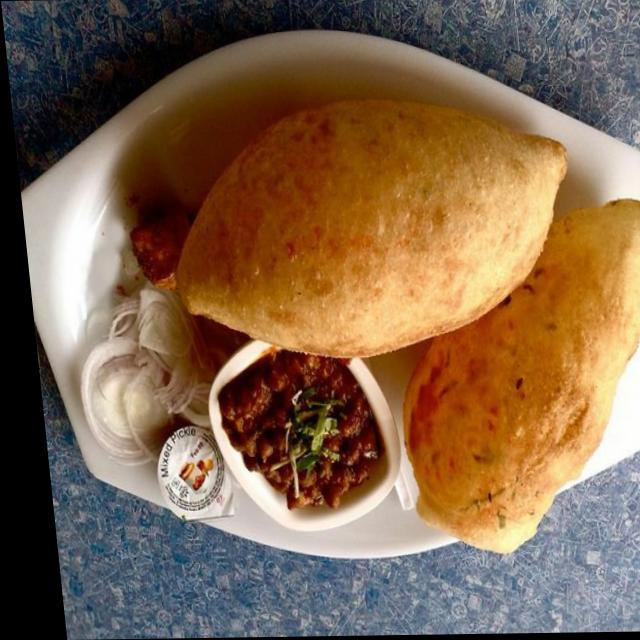
Dish: chole_bhature